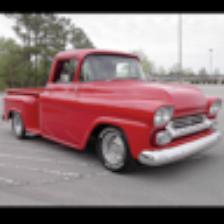
Label: NonHuman